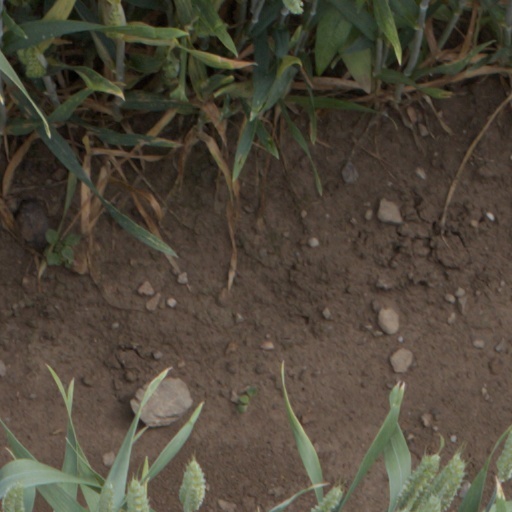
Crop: wheat